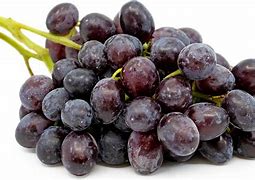
Label: Grapes